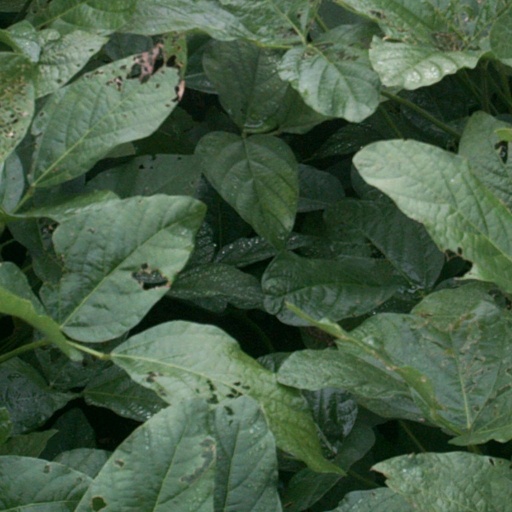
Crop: soybean